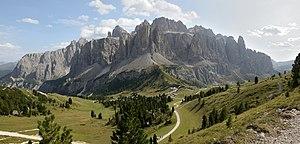
Le Trentin-Haut-Adige ou Trentin-Tyrol du Sud est une région autonome d'Italie septentrionale comptant plus d'un million d'habitants. Composé d'une population majoritairement germanophone, il s'agit d'une région officiellement bilingue qui partage sa frontière avec la région tyrolienne de l'Autriche et dont l'économie repose notamment sur le tourisme avec de nombreux domaines skiables reliés dans le secteur alpin des Dolomites.
Le col Gardena est un col de montagne situé dans les Dolomites, dans le Tyrol du Sud en Italie du Nord.